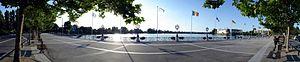
Panoramique de l'esplanade Patenôtre-Desnoyers à Enghien-les-Bains, Val-d'Oise, France.
Enghien-les-Bains est une commune française située dans le département du Val-d'Oise, en région Île-de-France. Elle se situe à onze kilomètres au nord de Paris.